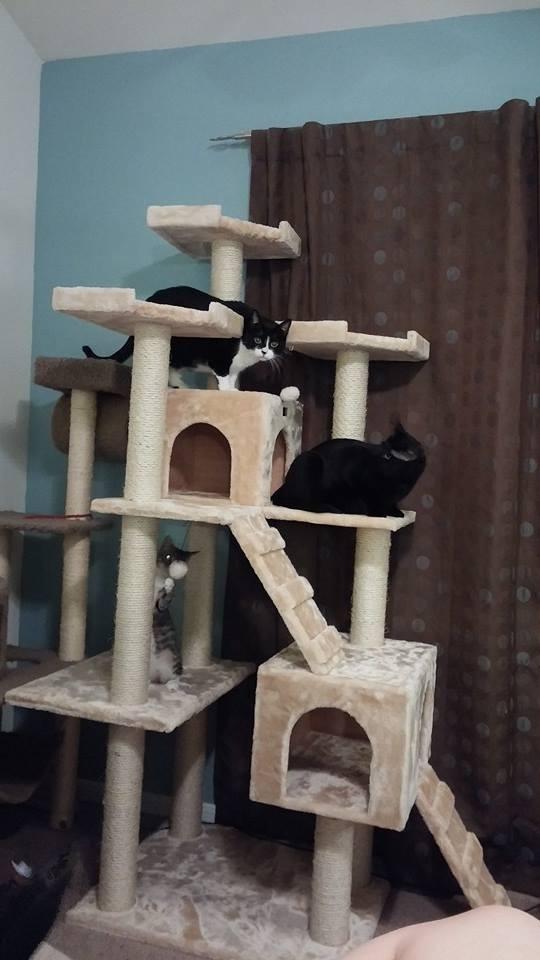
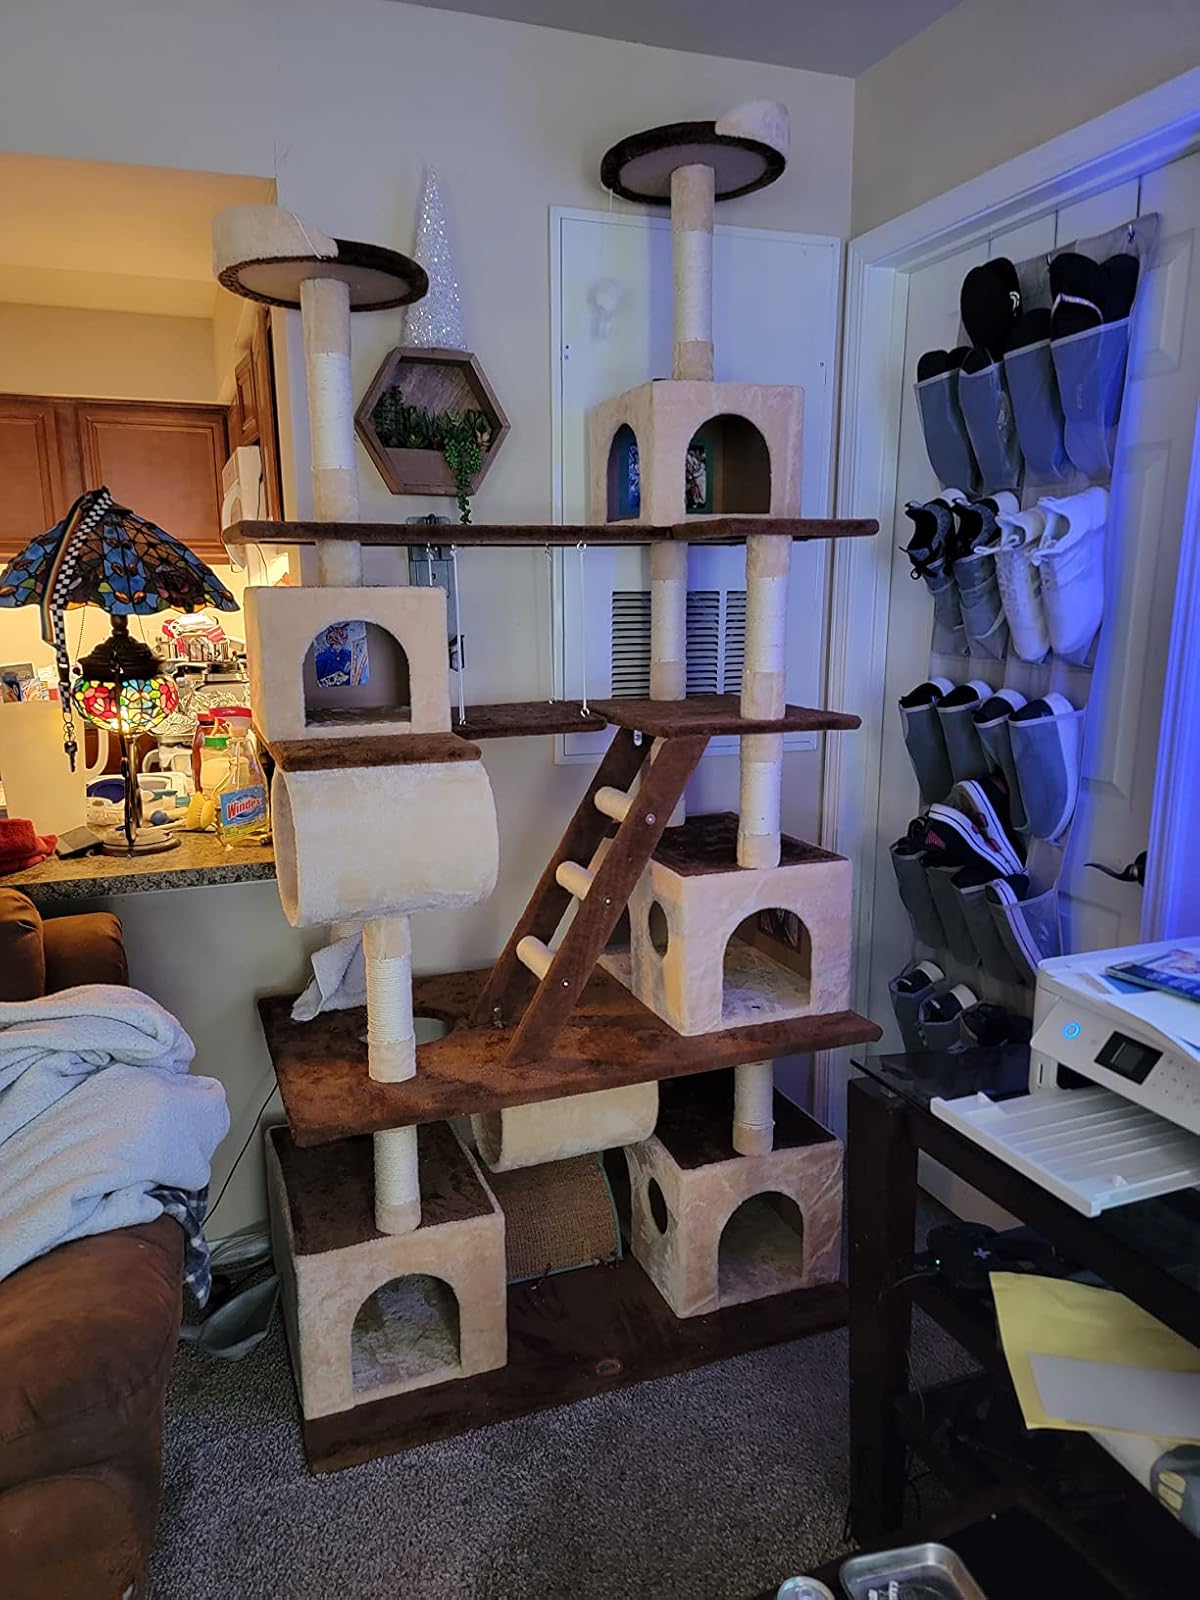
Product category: items_cat tree
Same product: no